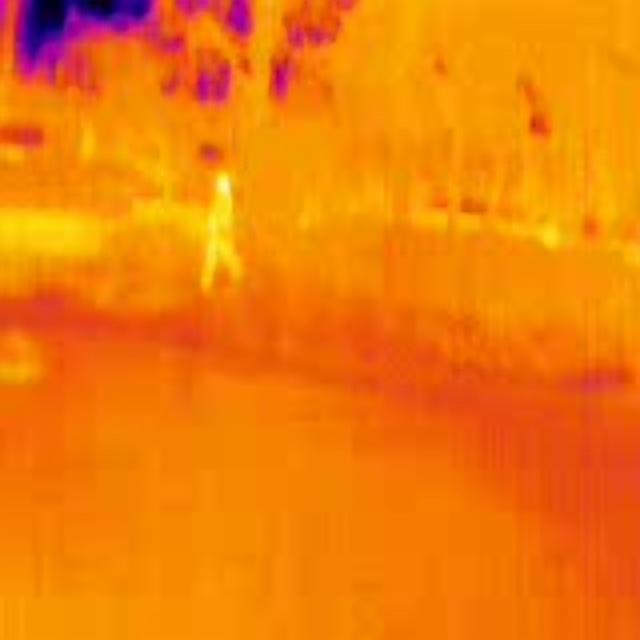
Detected objects:
label: person